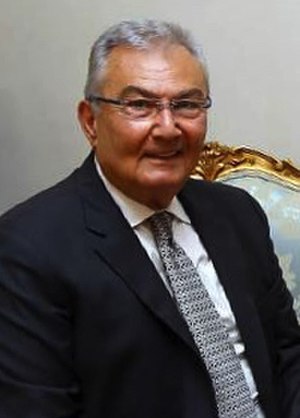
Deniz Baykal
Deniz Baykal
Deniz Baykal er en tyrkisk politiker fra det Republikanske Folkeparti, han har tidligere været minister og partiformand for CHP tre gange. Han har siddet i parlamentet siden 2002, men har tidligere været valgt for perioderne 1973 til 1980 og 1987 til 1999. Han har også været vicepræsident i Socialistisk Internationale mellem 2003 og 2008.